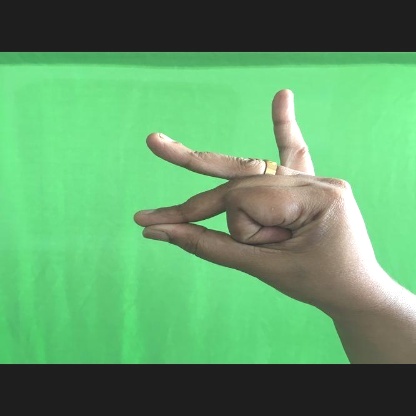
Mudra: Bramaram